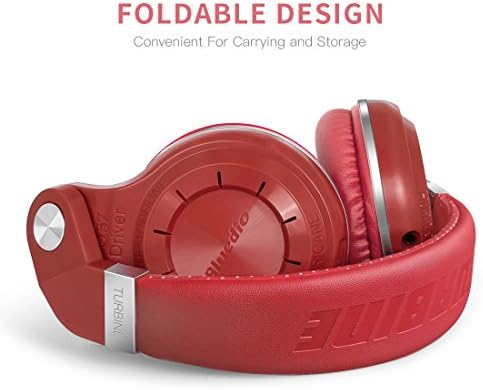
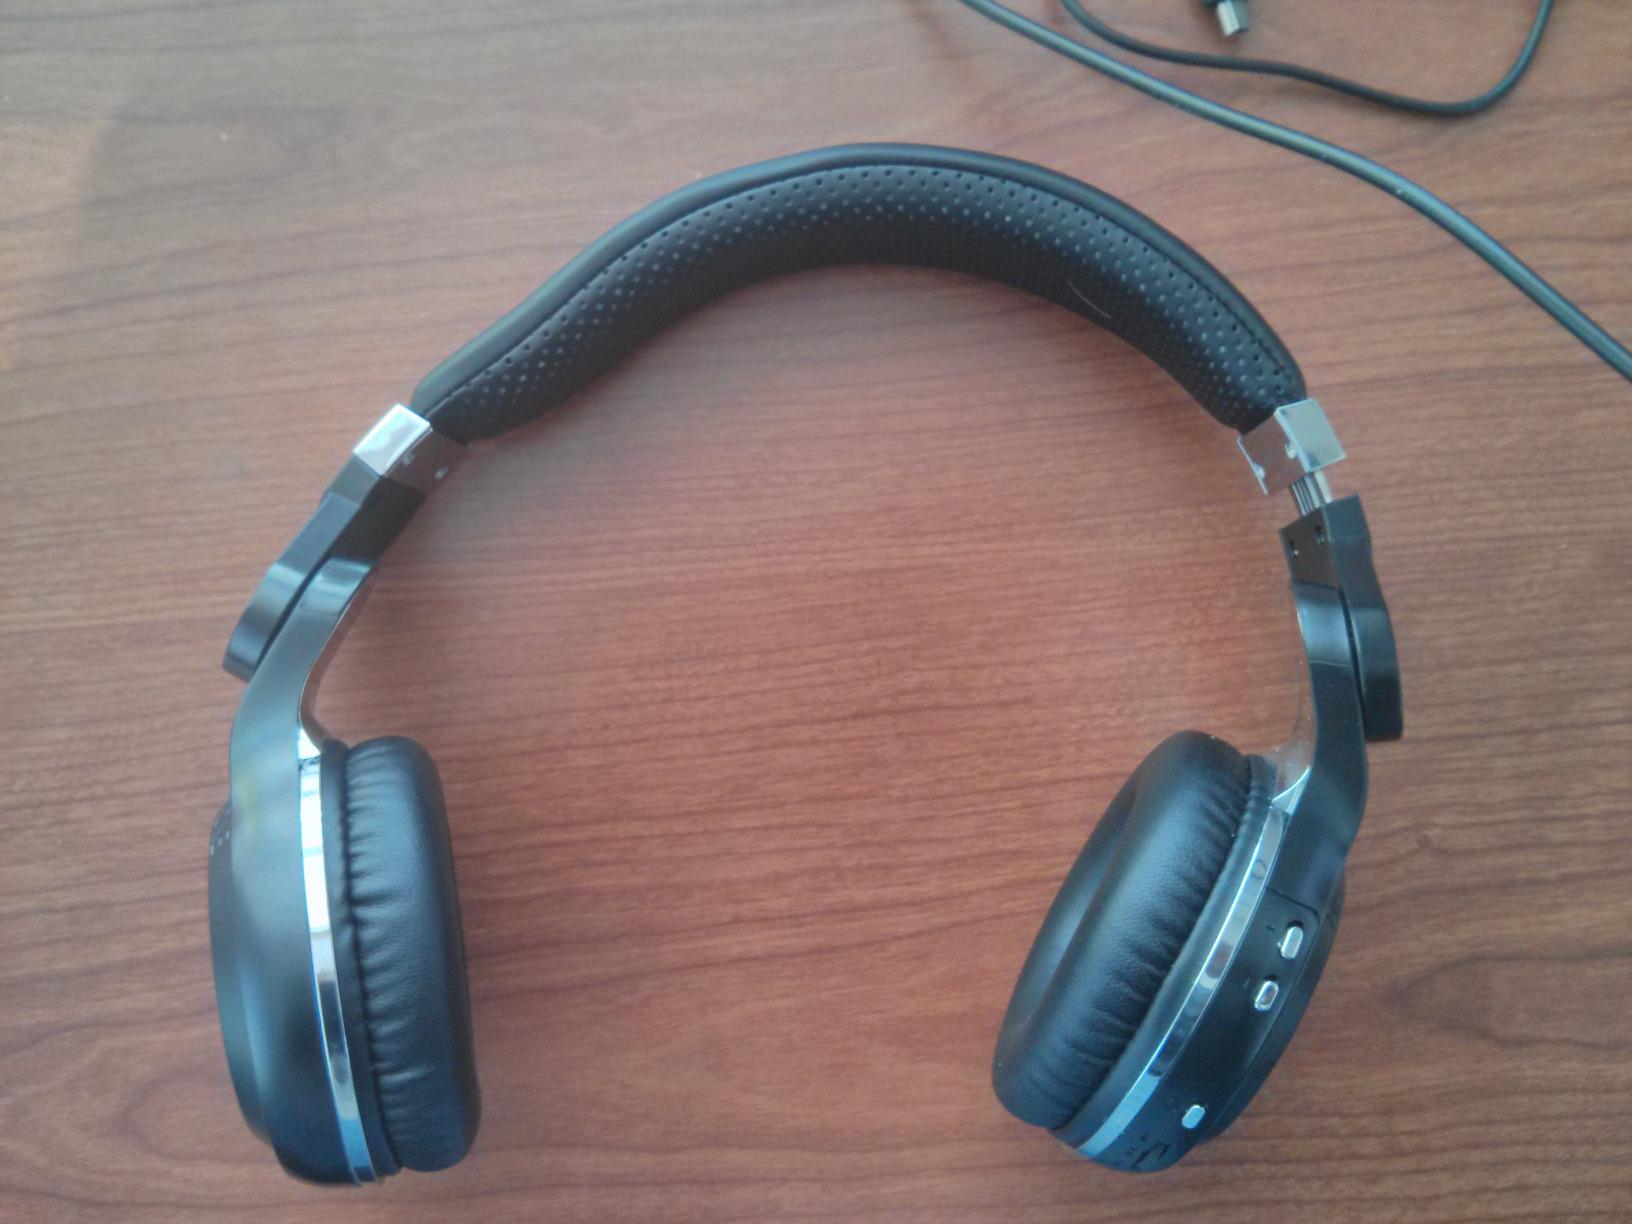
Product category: headphones
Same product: no